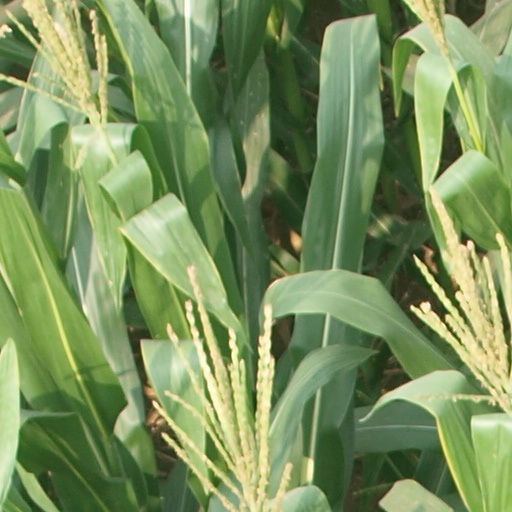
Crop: maize; corn